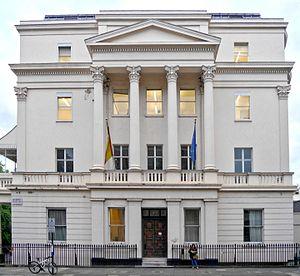
Le style Regency est le style architectural des bâtiments construits en Grande-Bretagne au début du XIXᵉ siècle, lorsque George IV était prince régent, ainsi que les constructions ultérieures. Cette période coïncide avec le style Empire en France, le style fédéral aux États-Unis et le Biedermeier dans les pays germanophones.
Belgravia est un quartier de la cité de Westminster à Londres, au sud-ouest du palais de Buckingham.
Andreï Nikolaïevitch Gontcharenko est un homme d'affaires russe milliardaire, PDG d’une filiale de Gazprom.
Eaton Square est une place de la ville de Londres, Royaume-Uni.